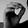
ASL letter: O